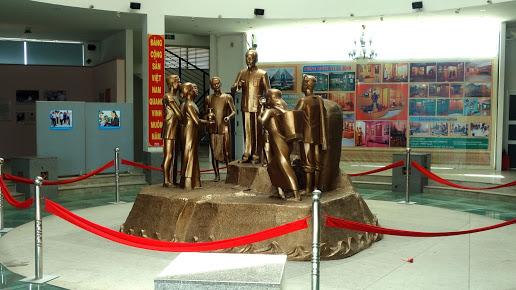
có những sợi dây màu đỏ bao quanh bức tượng